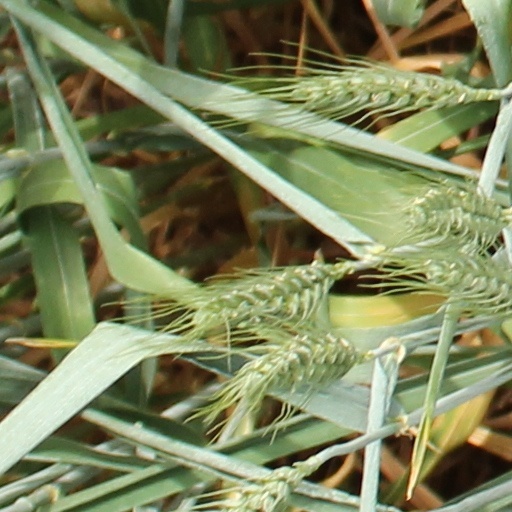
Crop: wheat